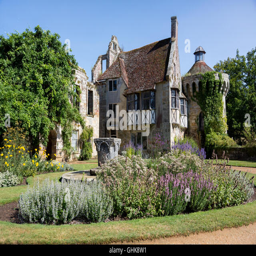
a country house in the heart